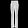
Label: Trouser